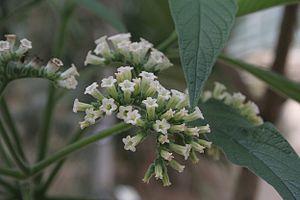
Tournefortia bojeri est une espèce de plantes arbustives de la famille des Boraginaceae. C'est une espèce endémique de La Réunion, considérée comme éteinte dans la nature.